Susantha De Alwis

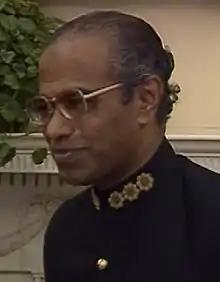
De Alwis in 1986

Susantha De Alwis (died 22 December 2008) was a Sri Lankan diplomat, the former Sri Lankan Ambassador to the United States, Japan, South Korea and former Permanent Representative to United Nations (Geneva).